Boule et Bill

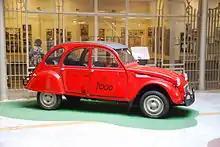
The Citroen 2CV of Boule and Bill, permanent in the Belgian Centre for Comic Strip Art in Brussels.

In 2013, a Belgian-French-Luxembourgish film was released, "", based on the comics. It stars Franck Dubosc as the father, Marina Foïs as the mother, and Charles Crombez as Bill. It was dubbed in different languages. The movie received bad reviews, but was commercially successful enough to warrant a sequel "Boule et Bill 2", released in 2017.